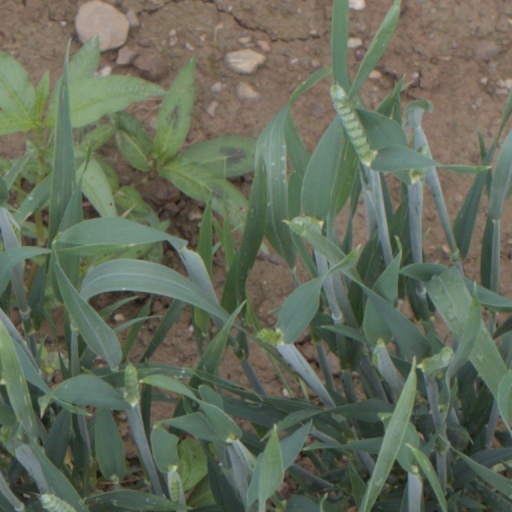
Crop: wheat